Dave Norris (athlete)

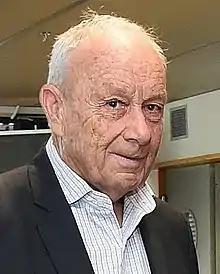
Norris in 2017

David Stanley Norris (born 14 December 1939) is a former New Zealand athlete who specialised in the long jump and triple jump.